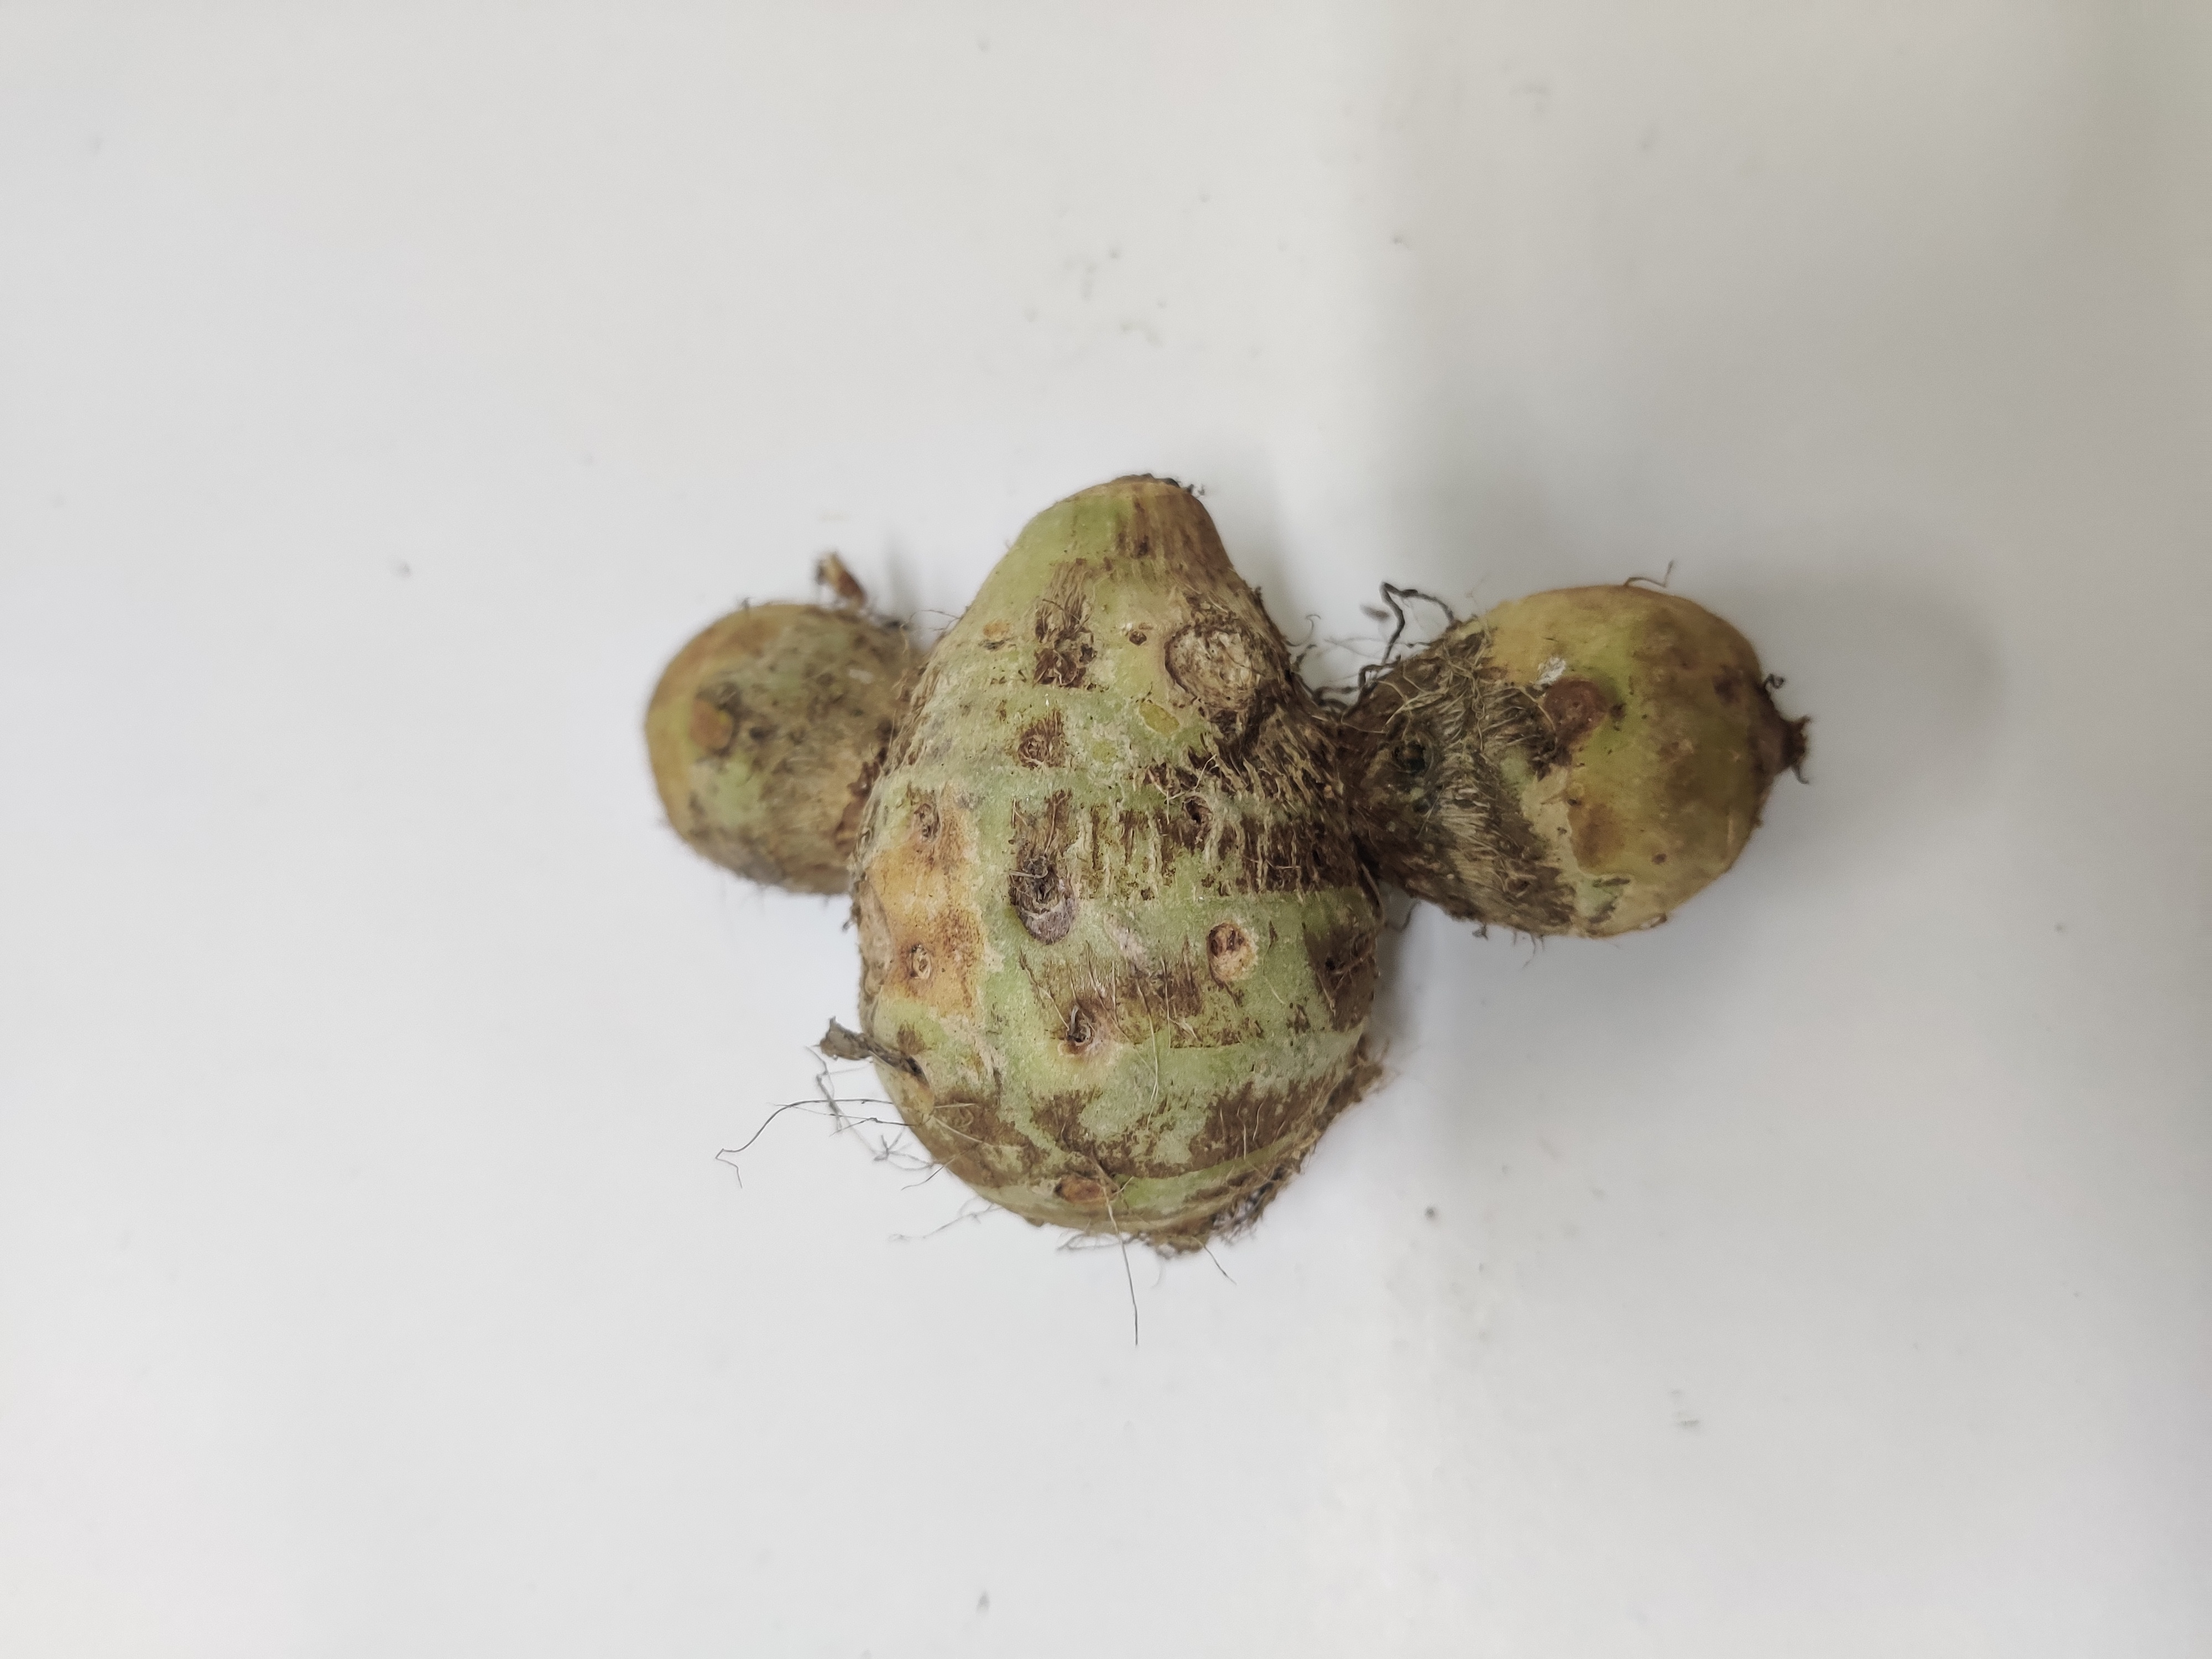
Crop: Taro root
Condition: Severely Damaged